Alf's Imperial Army

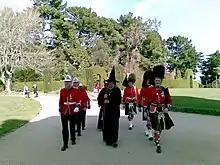
The Wizard of New Zealand escorted by members of Alf's Imperial Army

Alf's Imperial Army is an organisation in New Zealand centered on the idea of "pacifist warfare", a form of mock combat. It is very loosely organised along military lines, and has or had regiments present in several towns and cities in the country. As a self-declared "army," it exists to "battle" using strictly non-harmful weapons. The group identifies their battles as akin to theatrical performances.